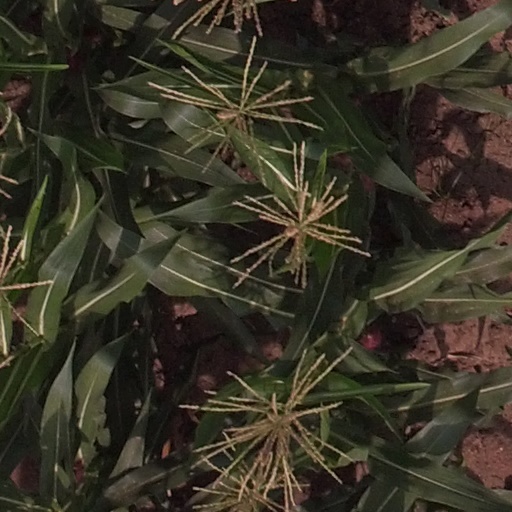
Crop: maize; corn